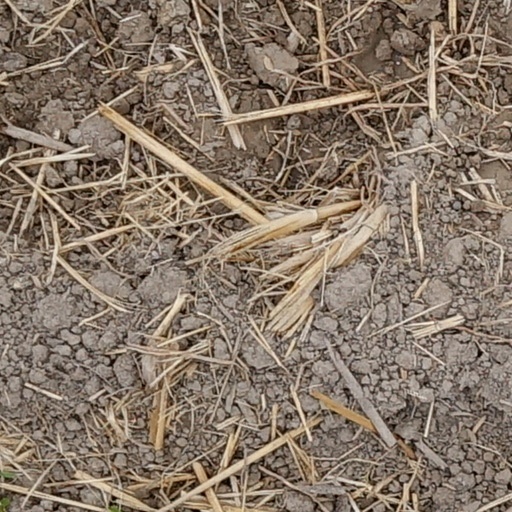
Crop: wheat